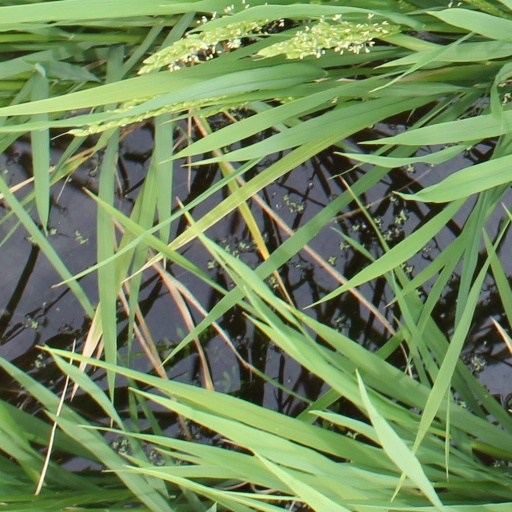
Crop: rice